Magnum P.I. (2018 TV series) season 1

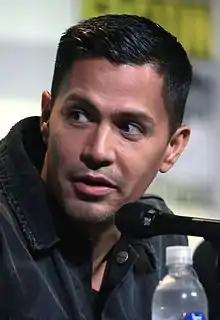
Jay Hernandez was the first to be cast in the series as the title character, Thomas Magnum

When the series was announced it was reported that CBS intended to genderswap the character of Jonathan Higgins and rename the character Juliet Higgins. On February 2, 2018 "Deadline Hollywood" reported that CBS was looking for a non-white actor to lead the series in an effort to have diverse casts. It was later announced that Jay Hernandez had been cast as the title character Thomas Magnum, who was portrayed by Tom Selleck in the original series. Perdita Weeks was cast as Higgins on March 2, 2018. Zachary Knighton and Stephen Hill were later cast as Orville "Rick" Wright and Theodore "T.C." Calvin, respectively. Tim Kang and Amy Hill were the last two to be cast in the series as Detective Gordon Katsumoto and Kumu, respectively. Amy Hill was originally cast as a recurring character with the option to be upgraded to a series regular; she was upped to a series regular before her first episode aired. Both Amy Hill and Kang debuted in the seasons third episode.